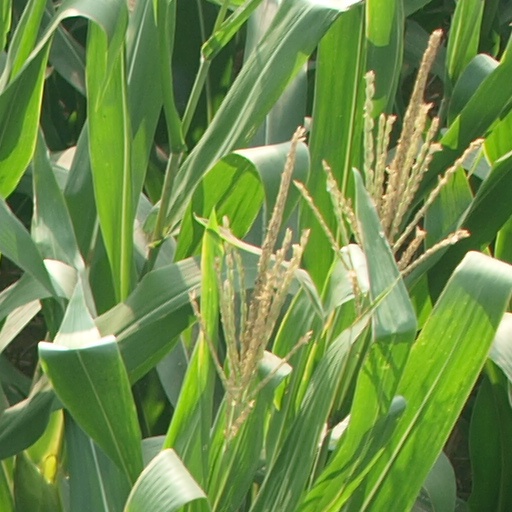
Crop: maize; corn